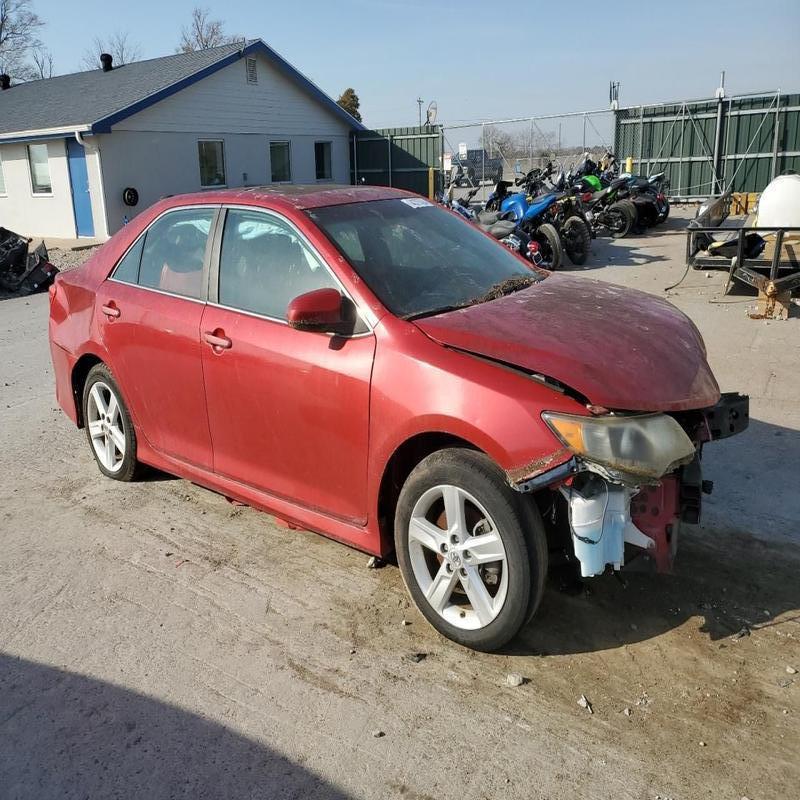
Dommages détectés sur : pare-choc avant, capot, pare-brise avant, aile avant droite, porte avant droite, porte arrière droite, aile arrière droite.
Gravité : majeur